Red-winged lark

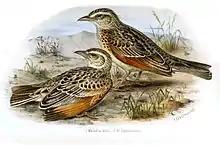
Rufous-naped (left) and Red-winged larks by Henrik Grønvold

It is a larger version of the rufous-naped lark, with a more robust bill and longer tail, but their morphological and vocal features do not intergrade where they occur together.